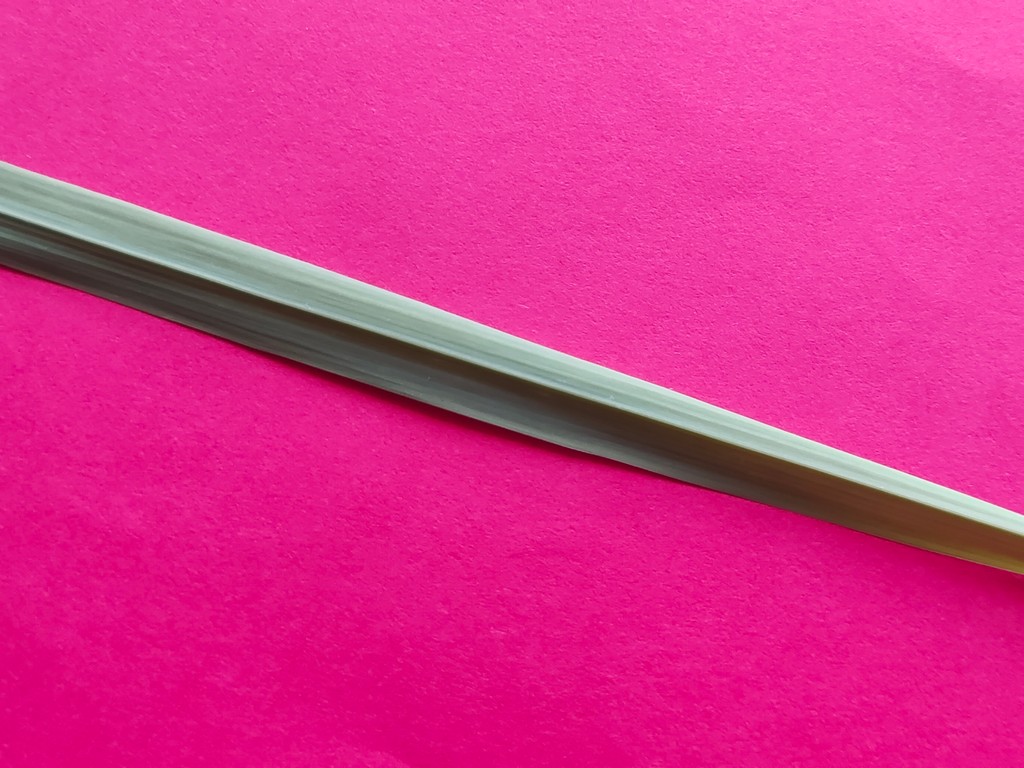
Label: Healthy